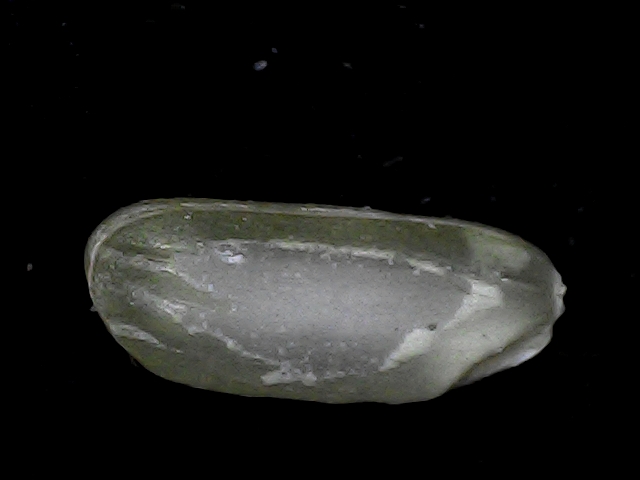
Rice variety: BD79